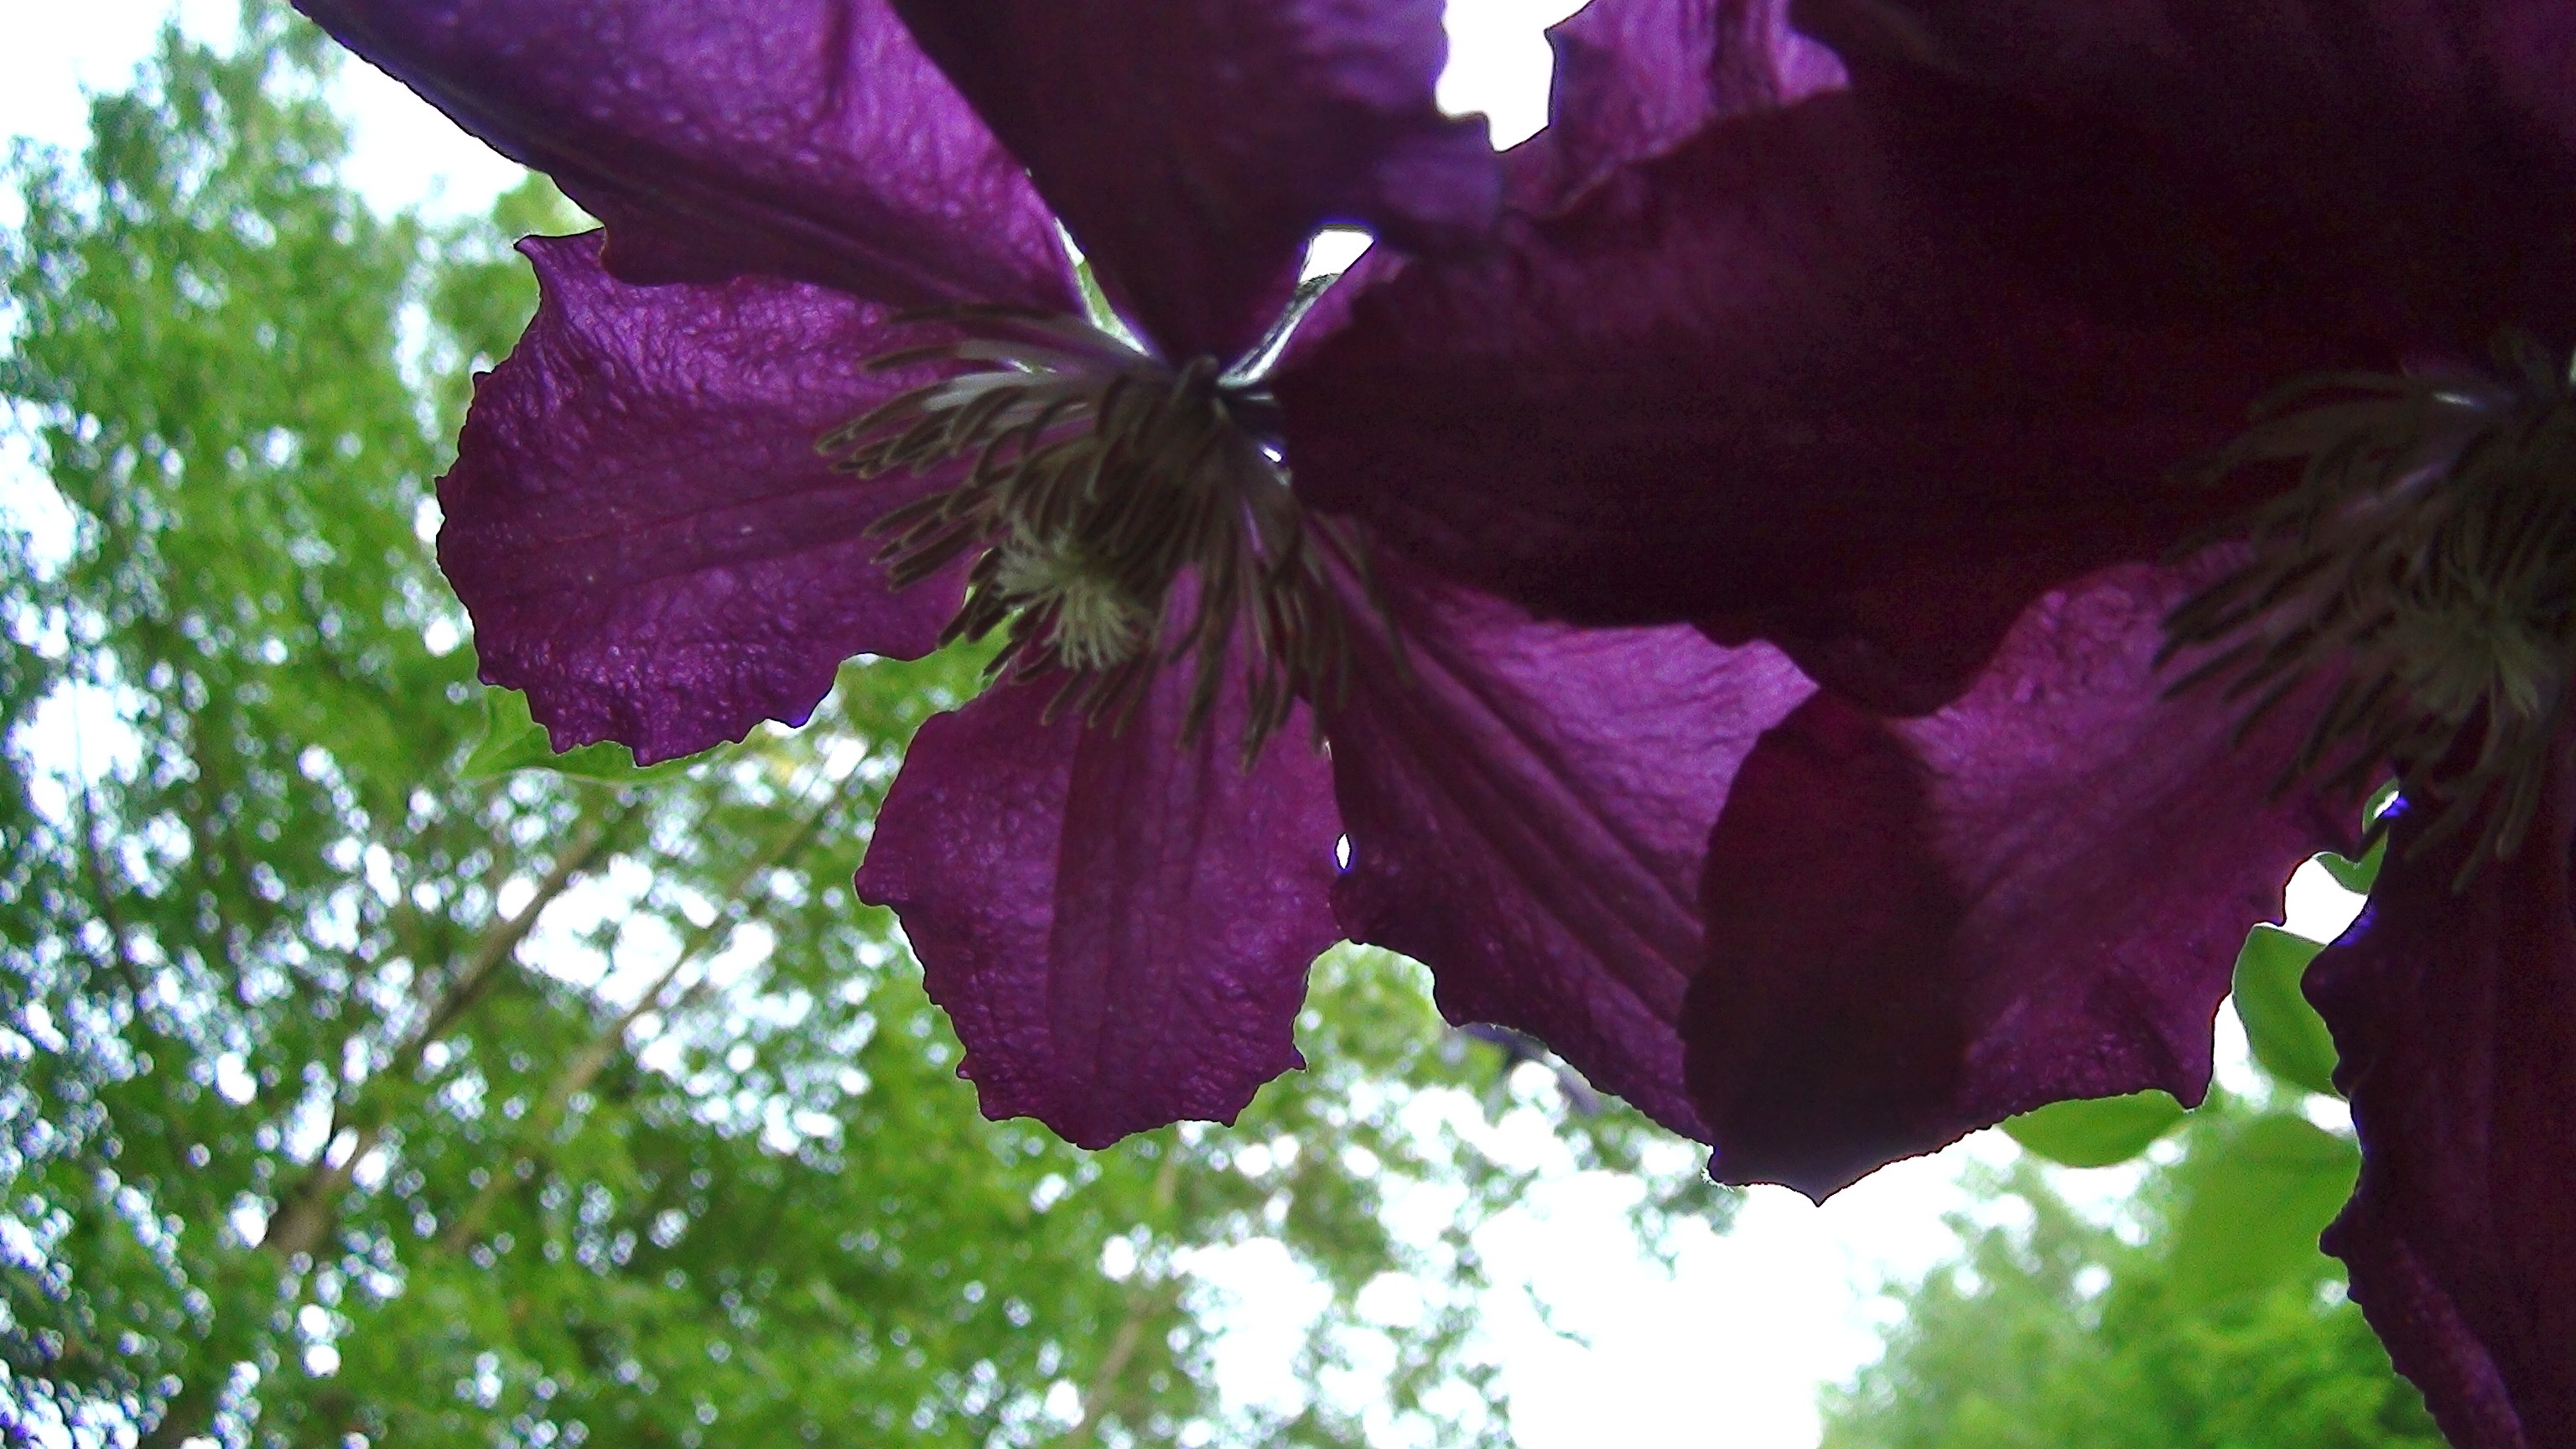
nature, blossom, plant, photography, leaf, flower, purple, petal, bloom, floral, color, macro, botany, closeup, flora, wildflower, close up, eye, clematis, macro photography, flowering plant, land plant